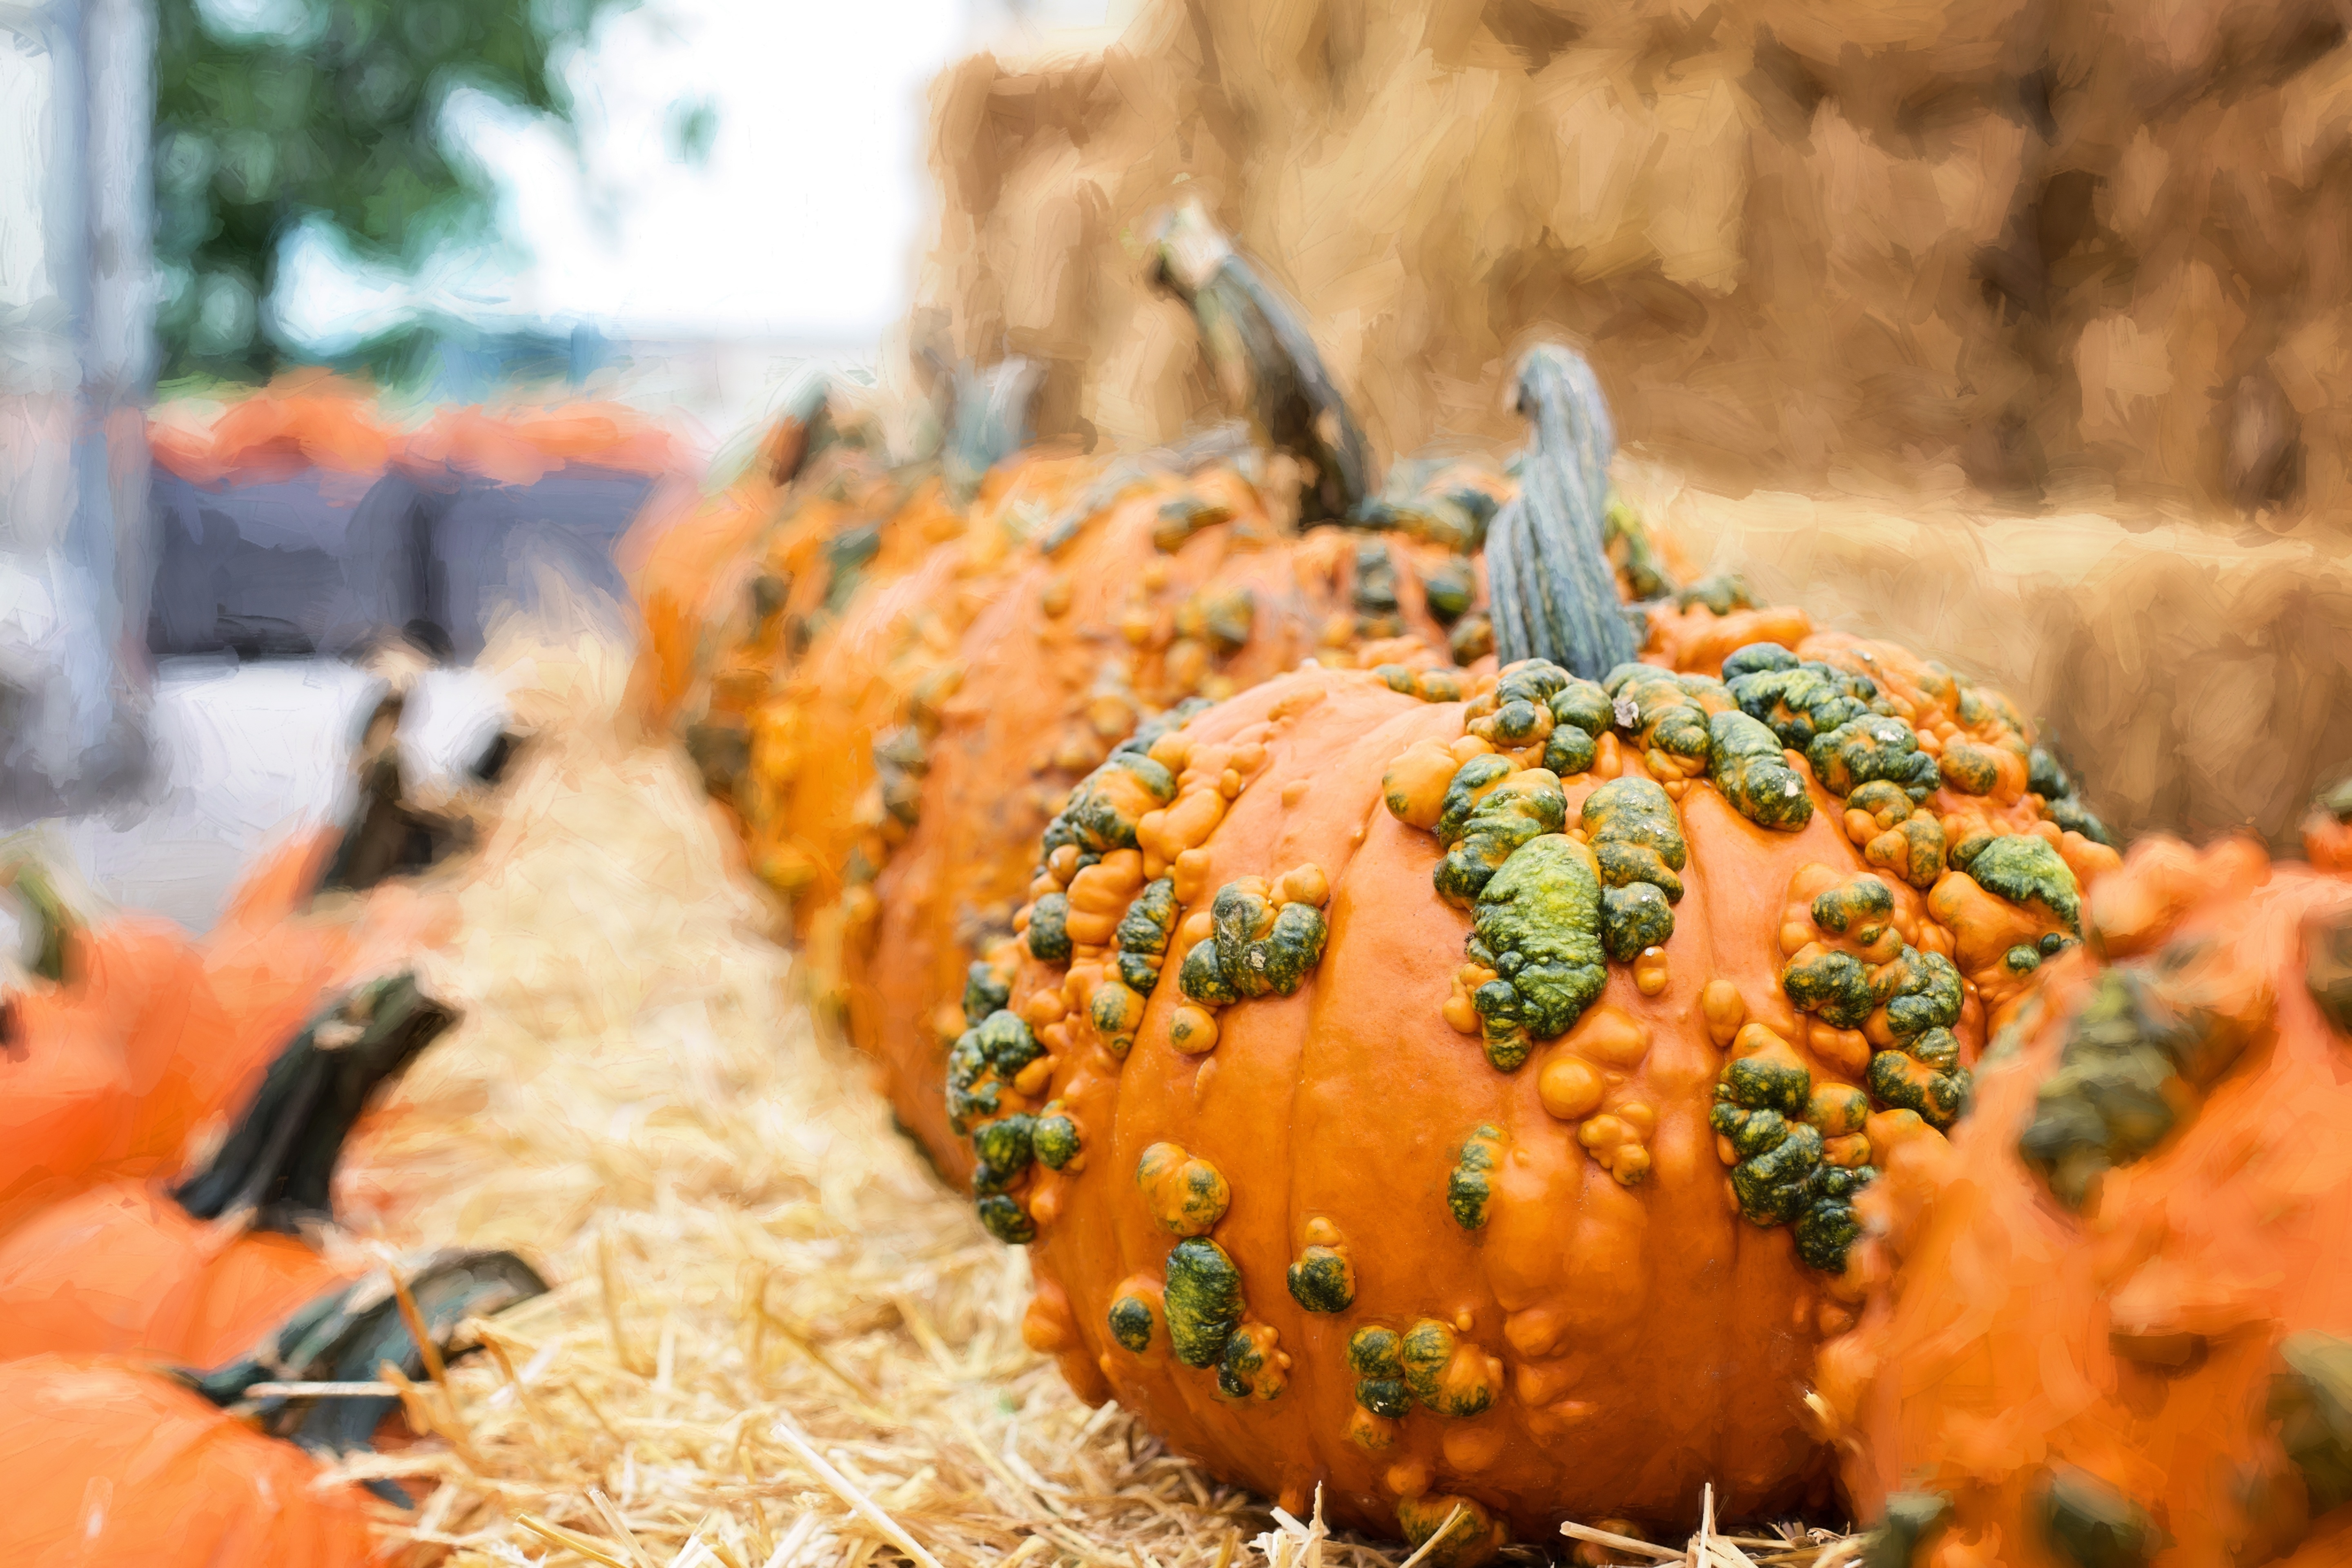
plant, fall, decoration, orange, dish, food, produce, vegetable, autumn, pumpkin, season, squash, gourd, thanksgiving, seasonal, carving, pumpkins, cucurbita, flowering plant, fall background, autumn background, land plant